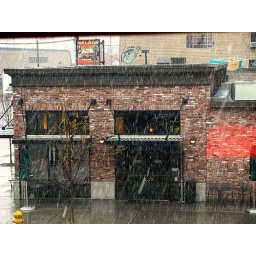
View from my desk at work. You can see the glow of my red lamp reflecting in my window.